1635: The Dreeson Incident

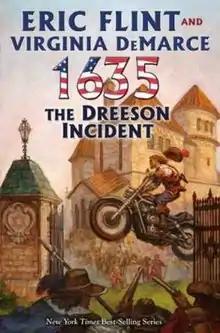

1635: The Dreeson Incident, published in 2008, is a novel in the alternate history 1632 series, written by Virginia DeMarce and Eric Flint, as a sequel to Flint's novella "".